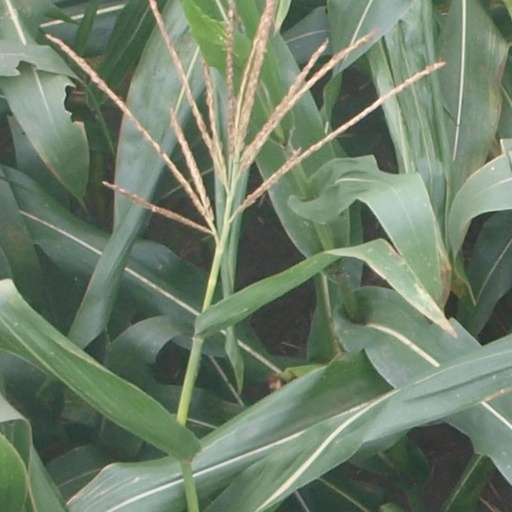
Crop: maize; corn